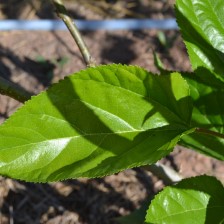
Variety: ChiangMaiBuriram60